Sydney Josland

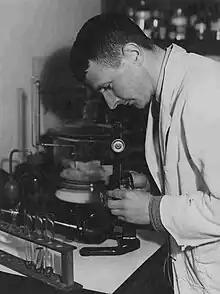
Sydney Josland working at the Wallaceville Animal Research Centre in 1934.

Josland was initially a cadet in the Agricultural Department in Christchurch during which time he attended classes at Canterbury College. In 1921, he was appointed Assistant in the Bacteriological Department of Southland Hospital in Invercargill, where he was employed for eighteen months. Josland then became a Bacteriological Cadet attached to the Departments of Bacteriology and Pathology at the University of Otago Medical School where he worked under the supervision of Professors Eric D'Ath (pathology), Alexander Murray Drennan (pathology) and Charles Hercus (bacteriology). During his time at the Medical School, among other things, Josland worked on the chemical methods of pollen extraction and the preparation of these extracts for the diagnosis and therapy of hay fever. He also received training in recently developed methods of blood analysis from Dr Cedric Stanton Hicks. Additionally, Josland spent a brief period employed as relieving bacteriologist at the District Hospital in Whangārei.